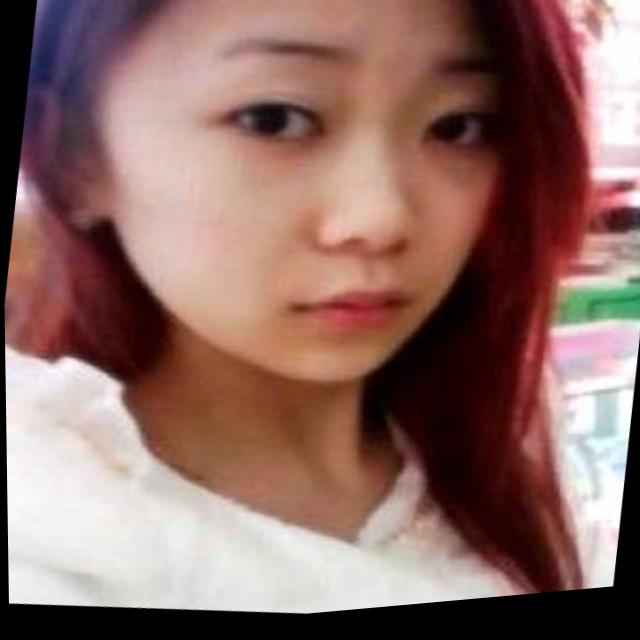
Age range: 13-20